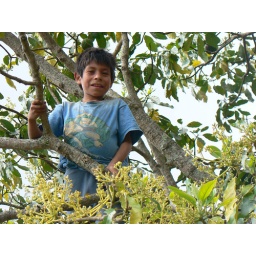
boy in tree from earth lodge walk